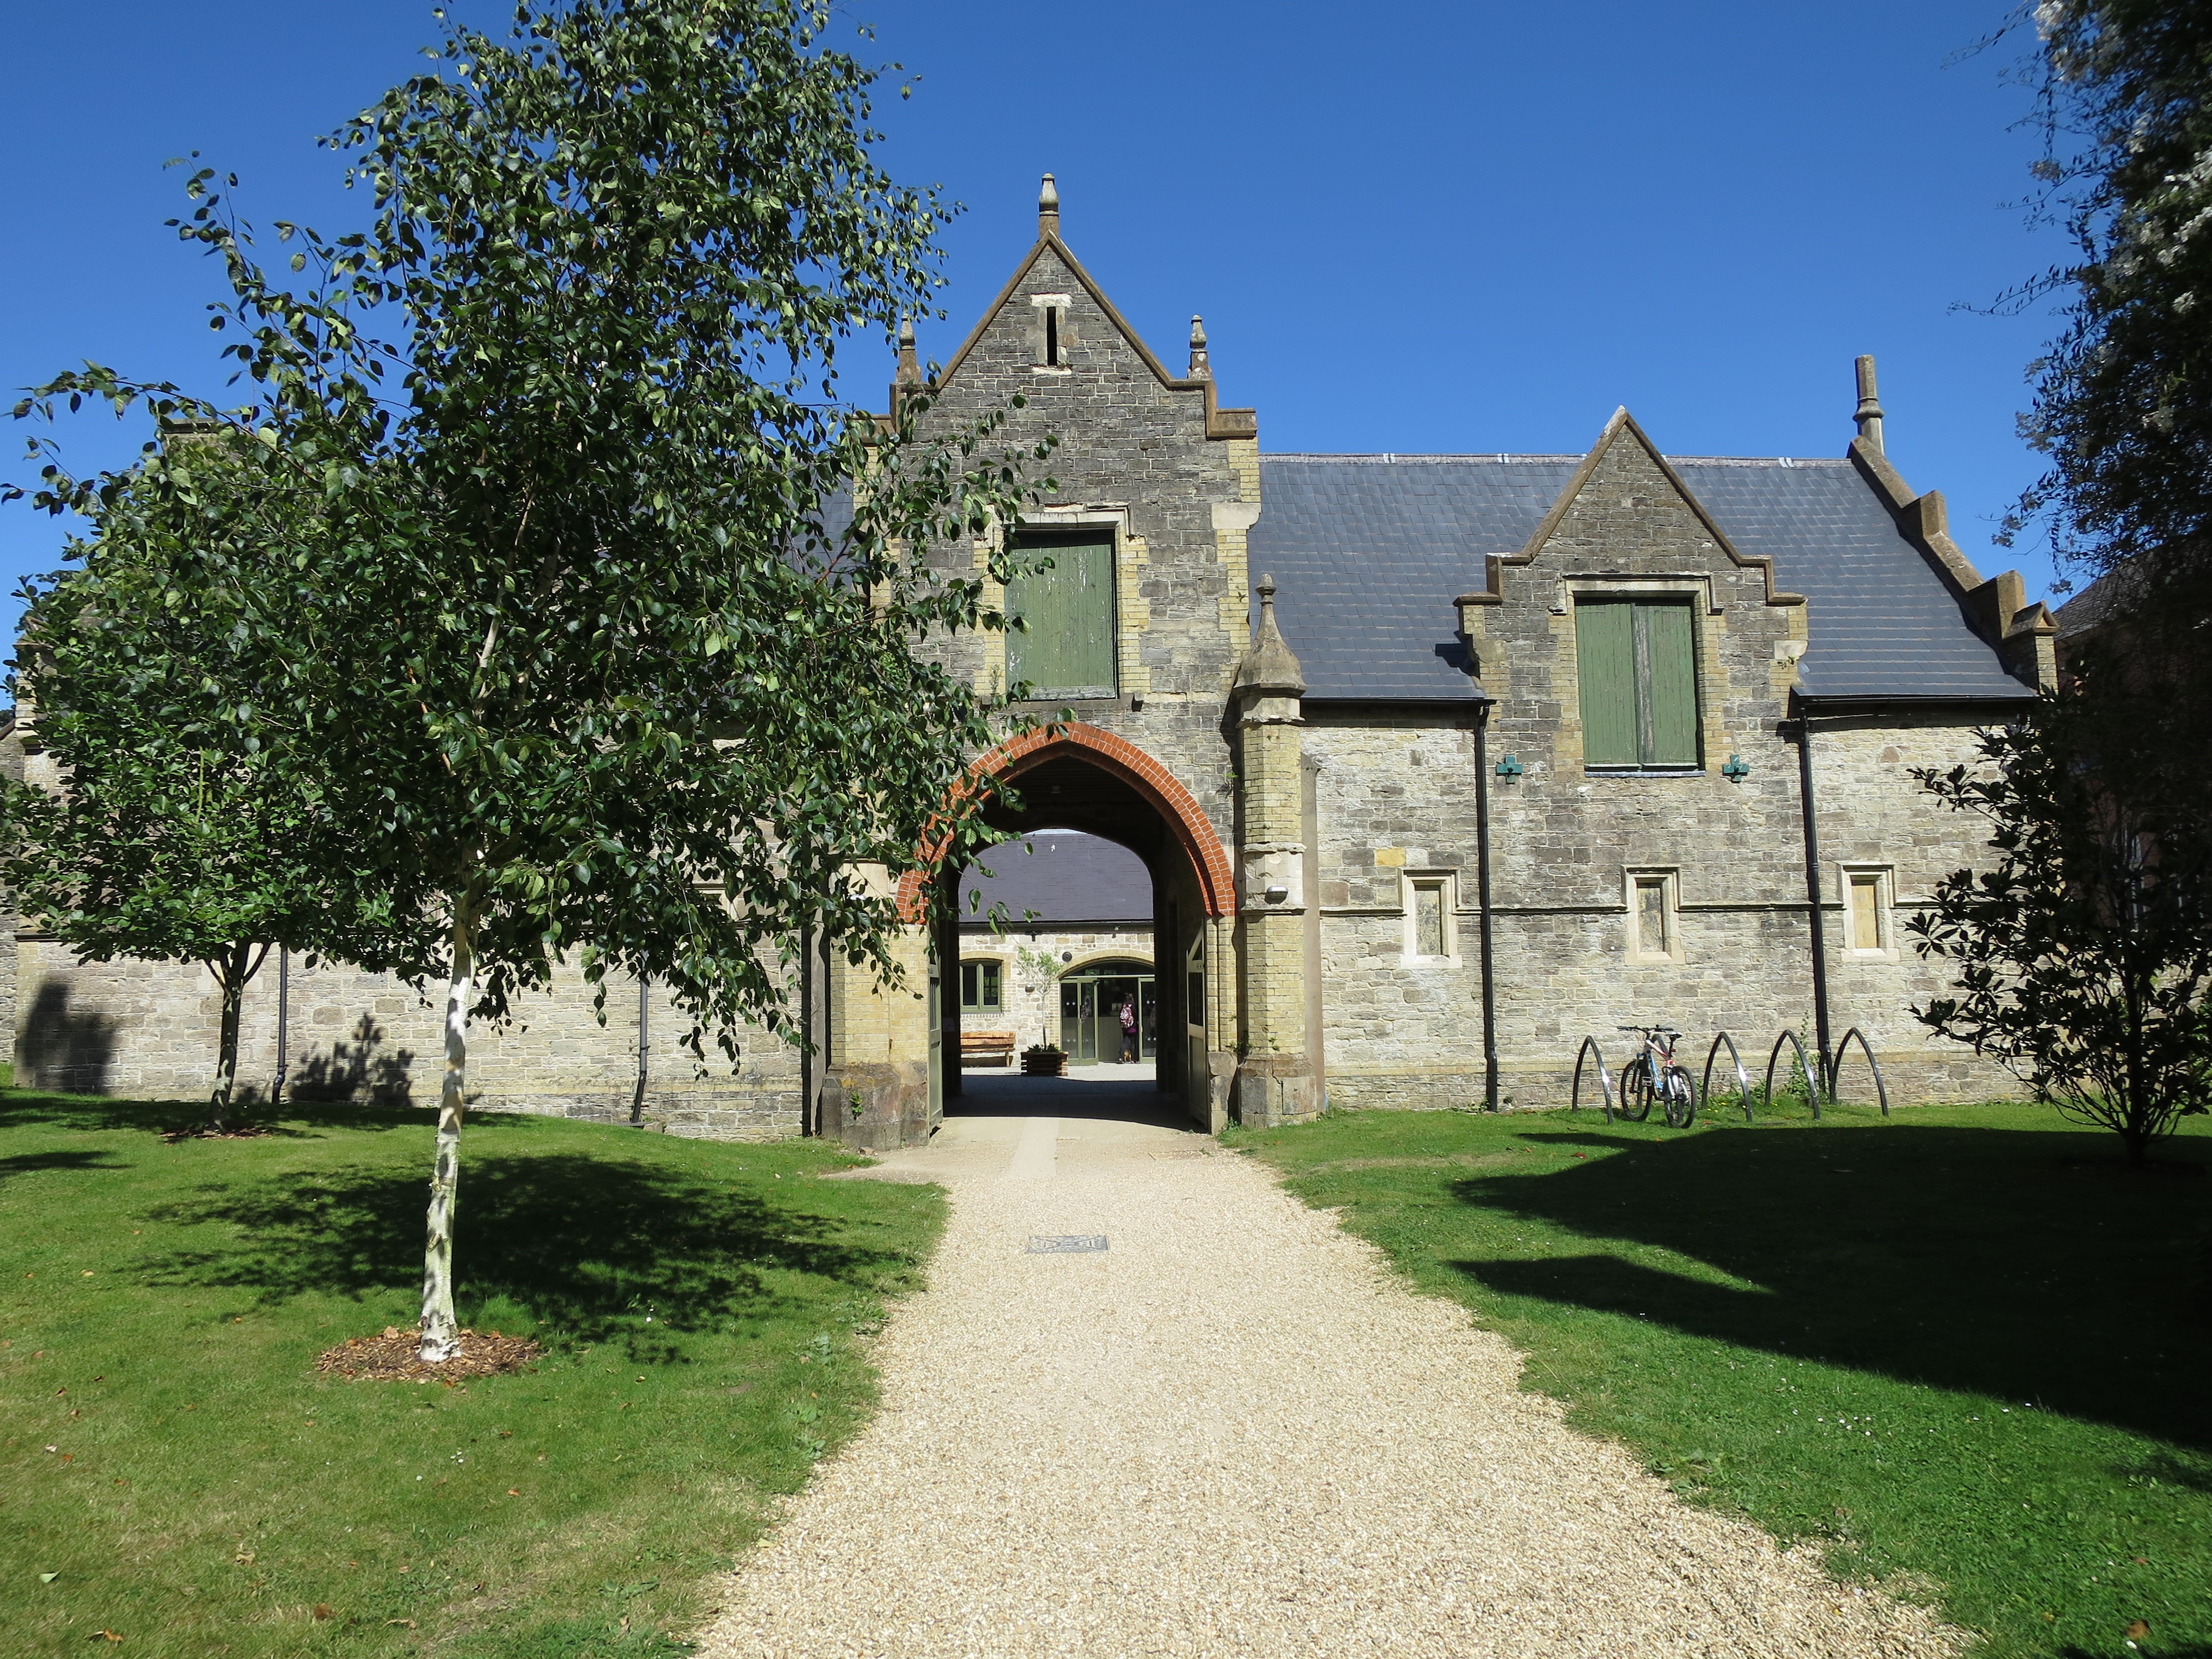
house, building, chateau, home, village, cottage, property, chapel, farmhouse, monastery, estate, neighbourhood, manor house, rural area, stately home, quarr abbey, isle of wight, monastery life, residential area